Harrow International School Bangkok

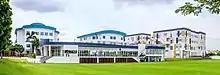
The boarding village at Harrow International School Bangkok

Harrow International School Bangkok provides boarding facilities on its campus in northern Bangkok. The boarding village is designed to offer a safe and supportive environment for students, fostering a sense of community and independence. The campus includes students from 18 different countries, creating a diverse and international atmosphere.